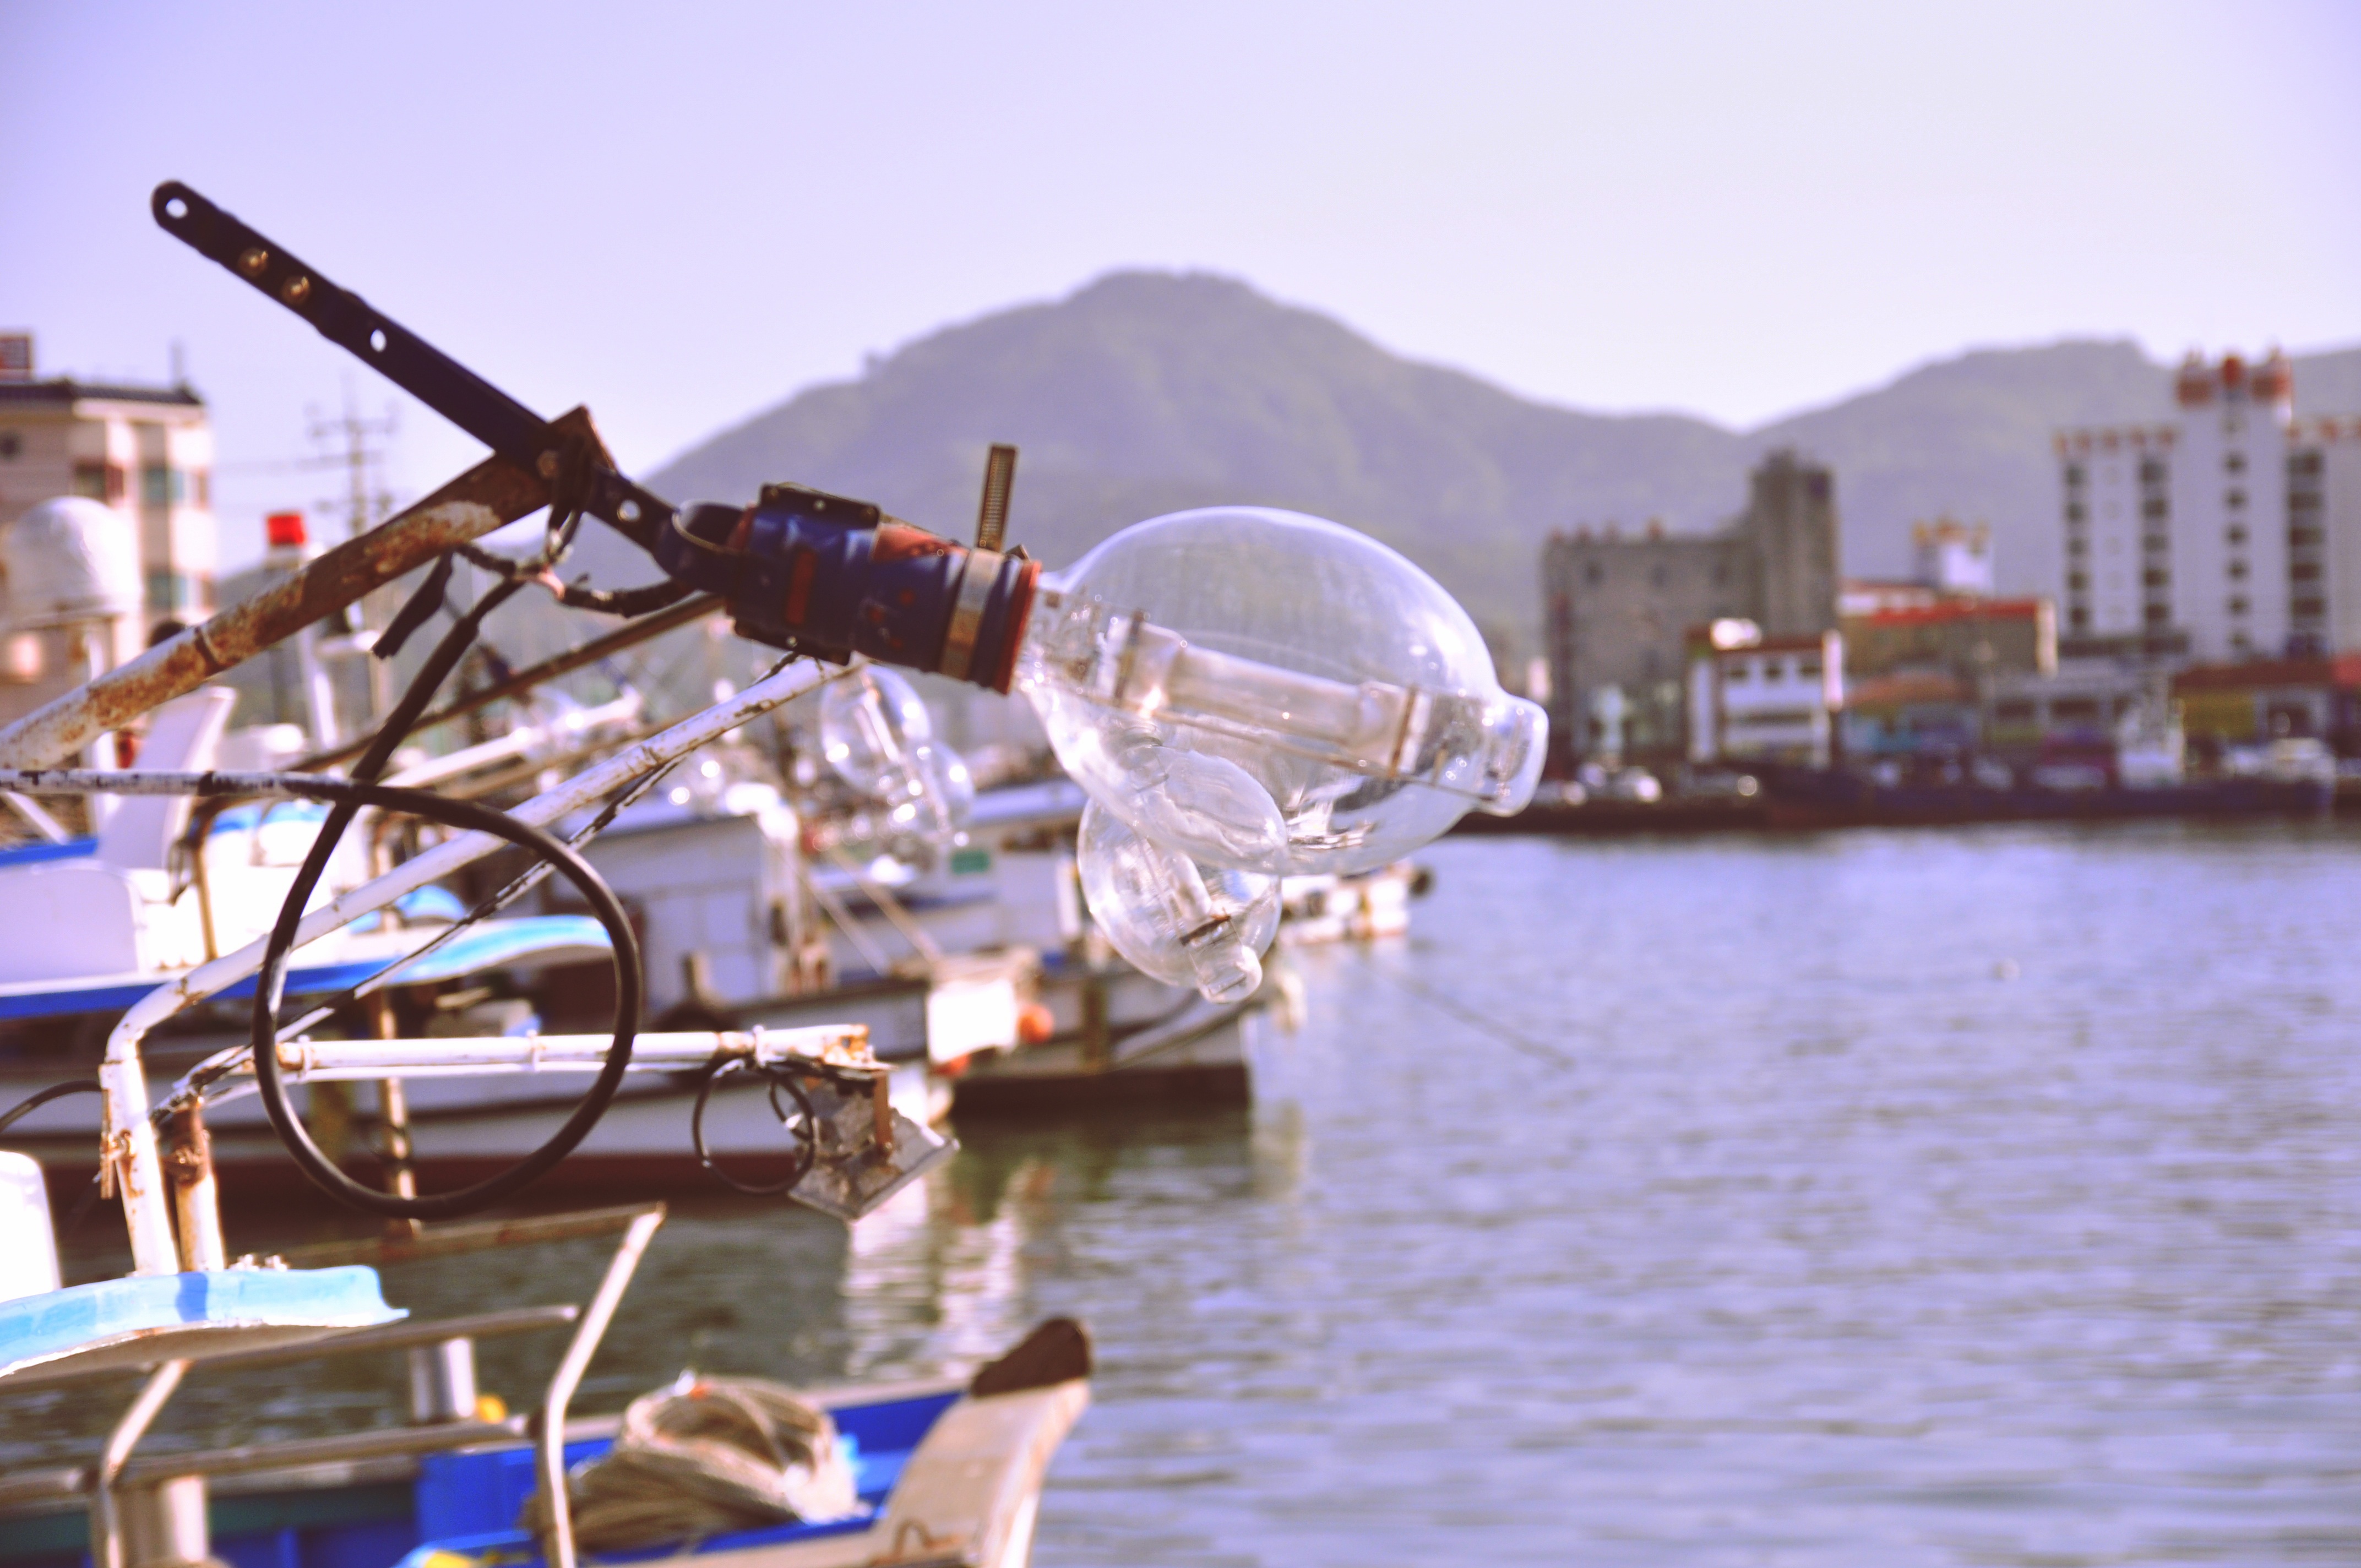
sea, dock, boat, vehicle, marina